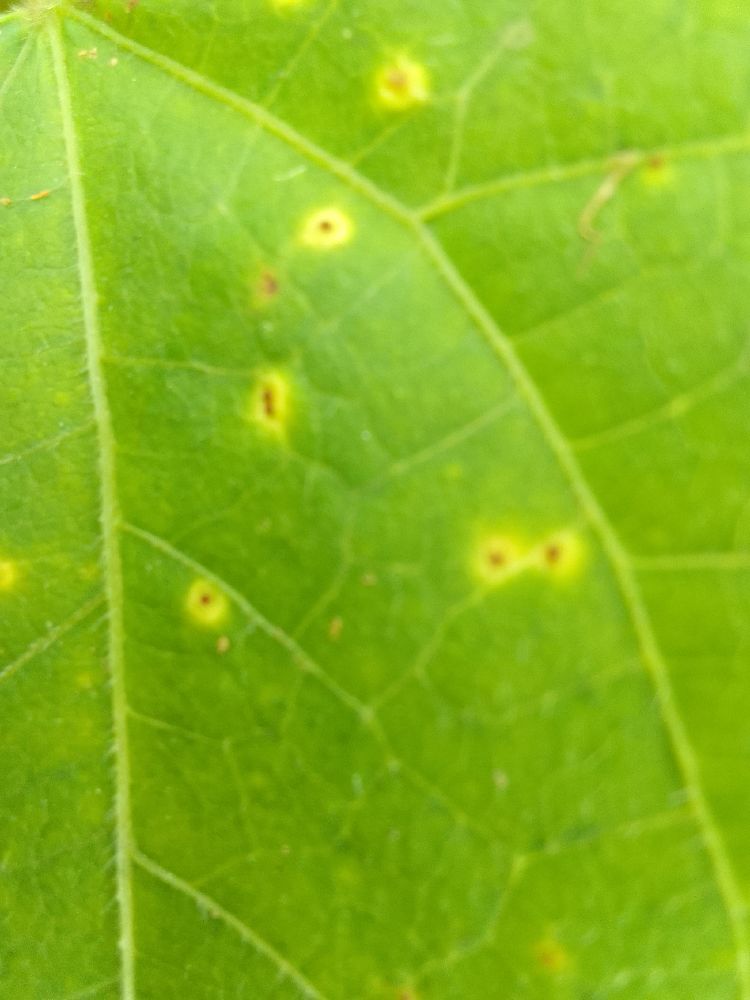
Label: rust